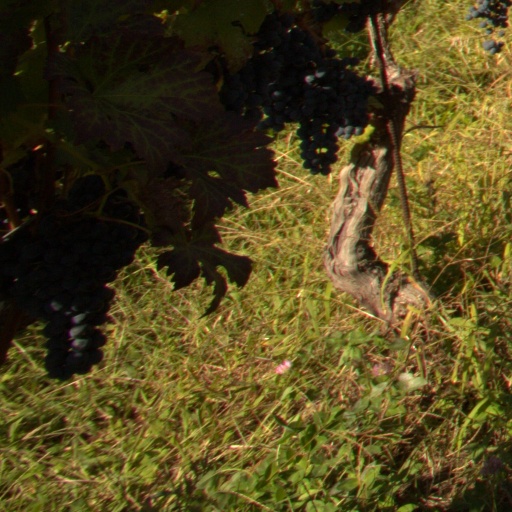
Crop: grape